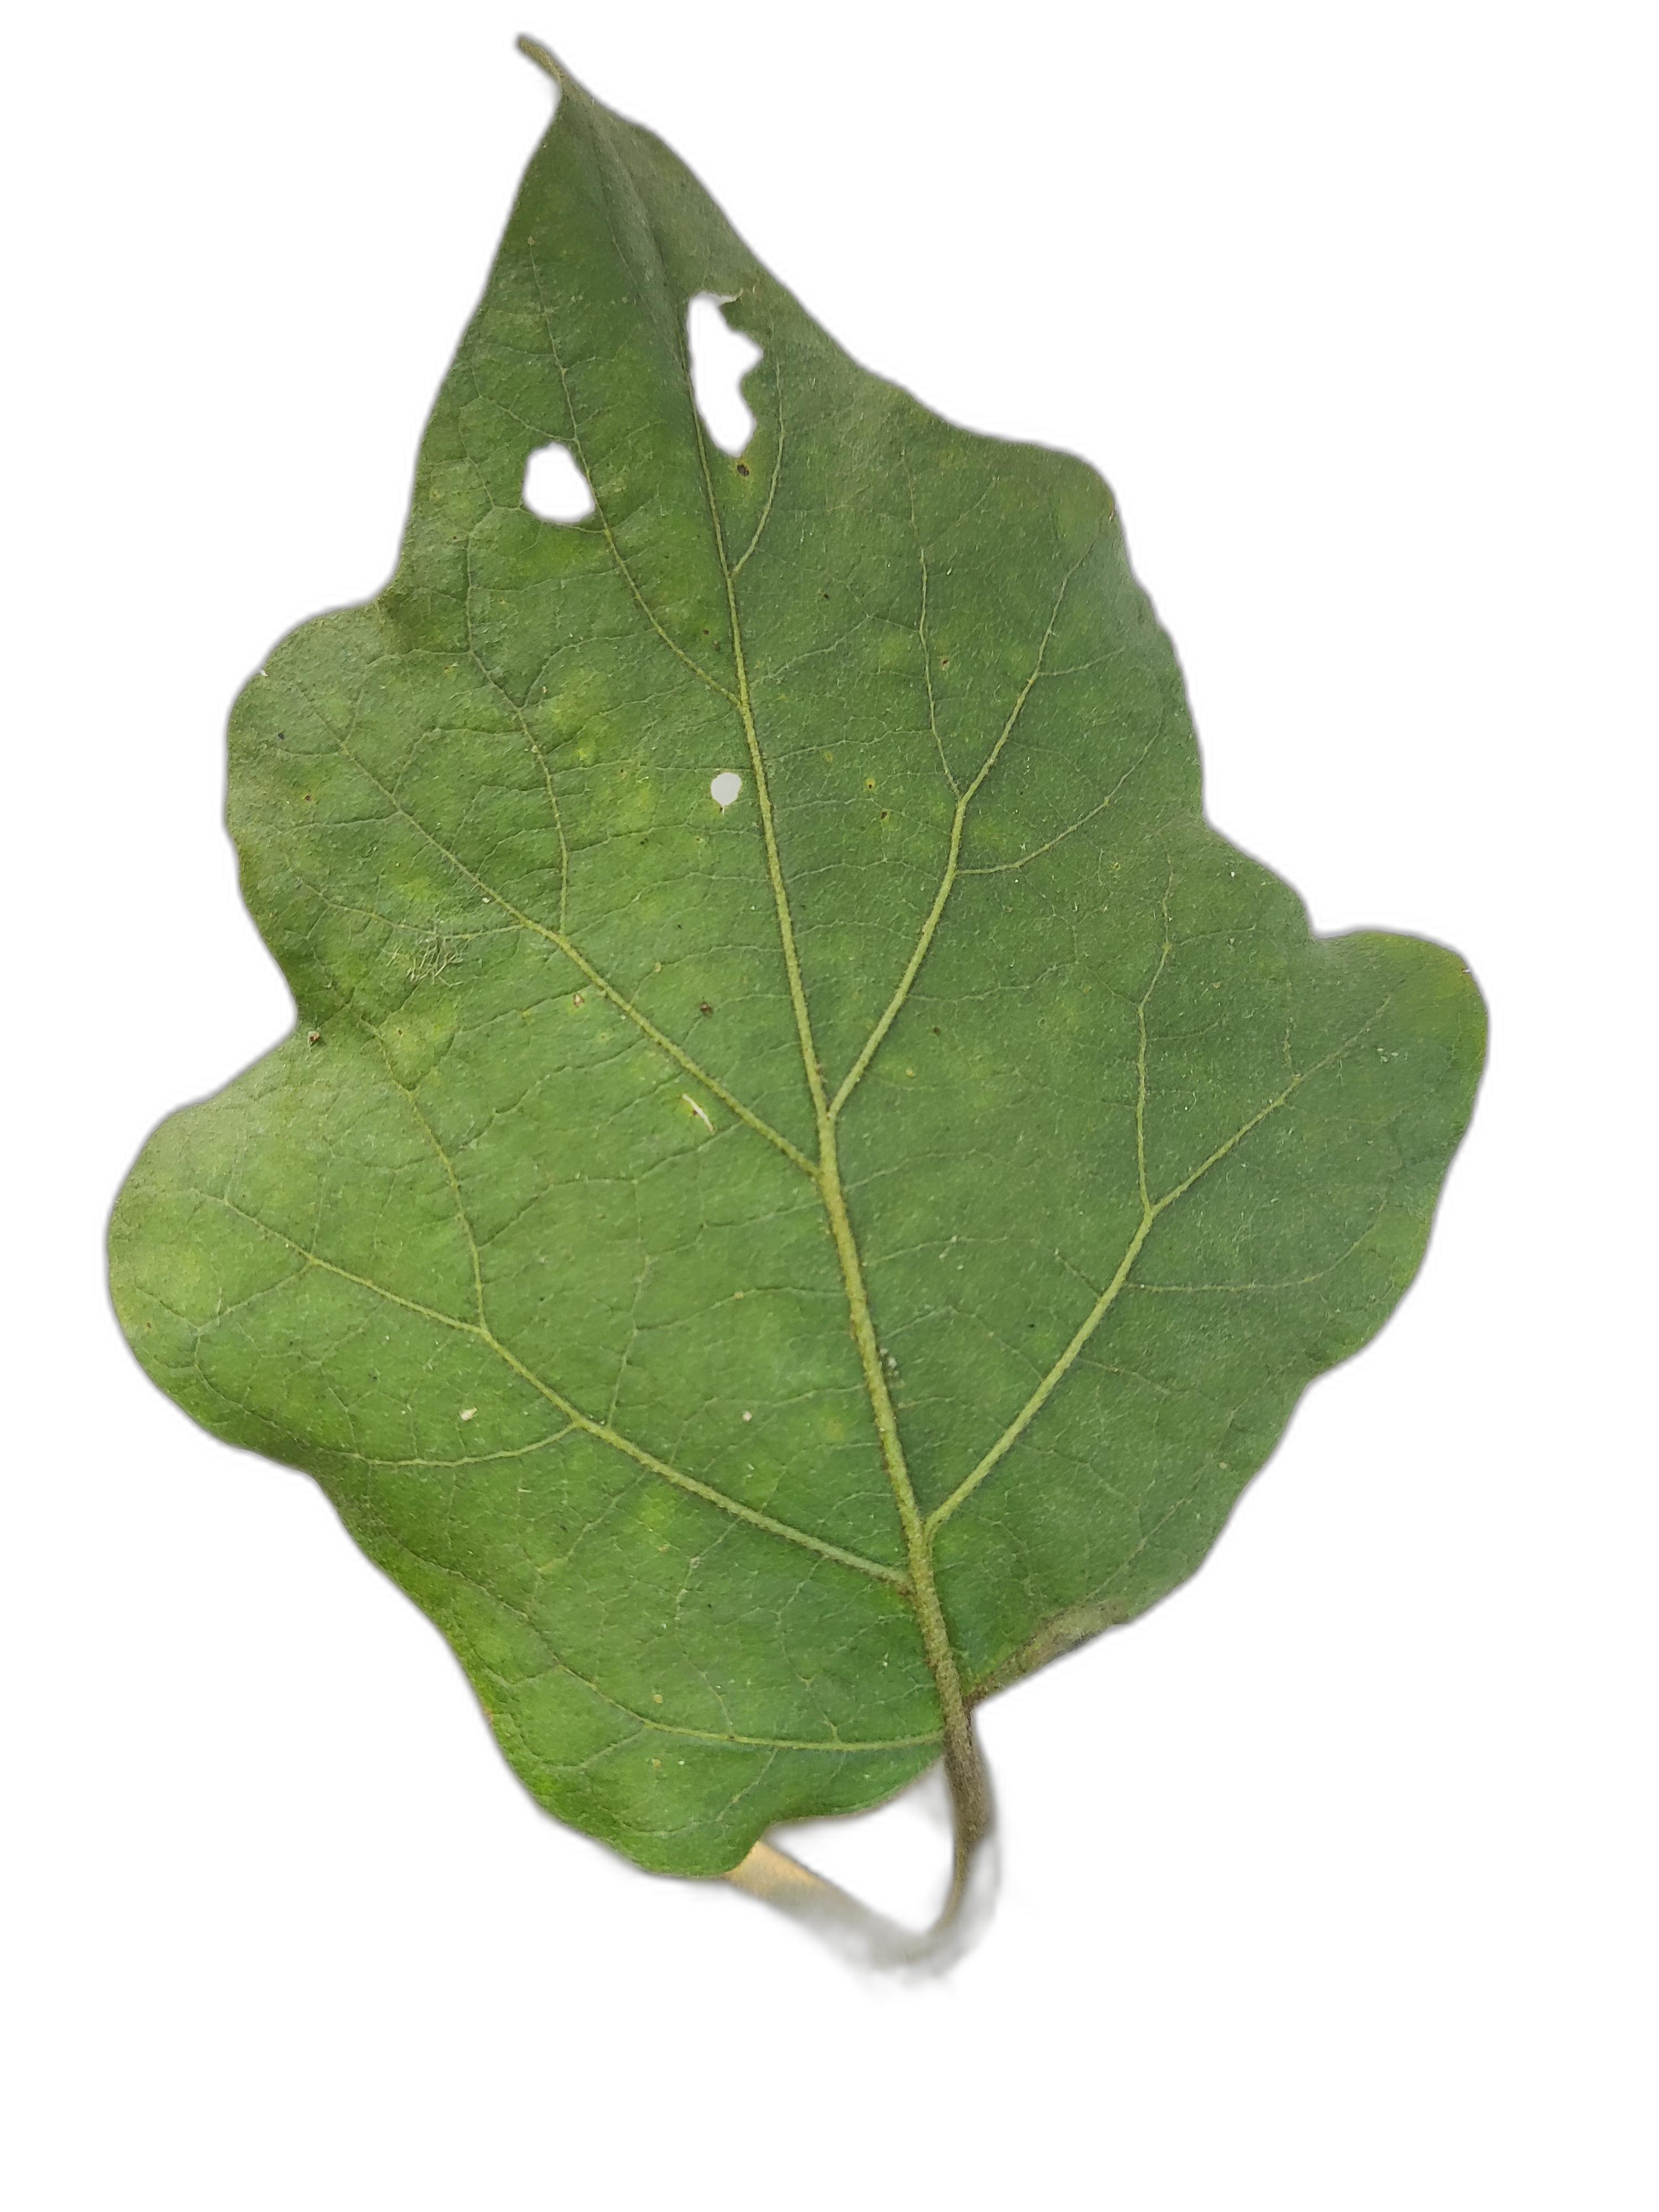
Label: Insect Pest Disease